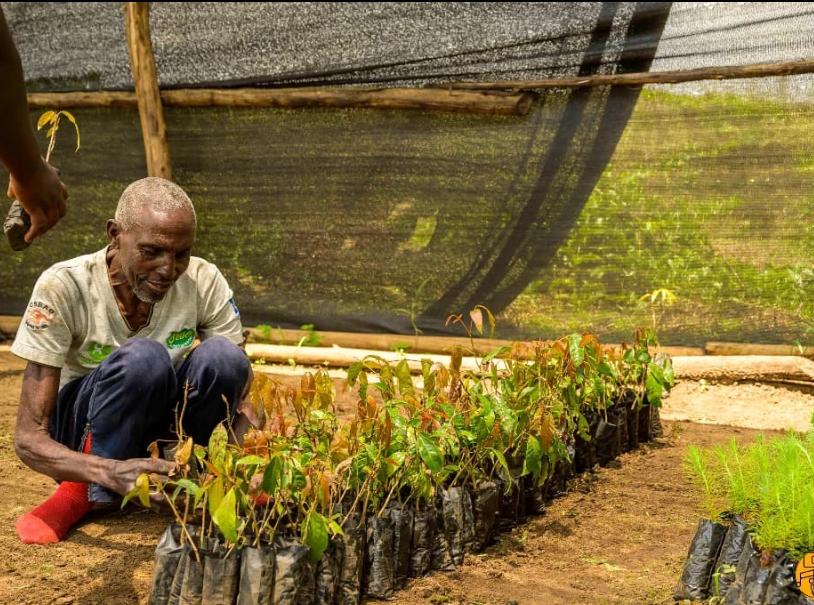
Mwanaume ambaye amefanya kazi ya kusia vitalu kwa miaka mingi anaendelea na shughuli hii, ambayo wakati hii imempatia hasara kwa kukauka kutokana na jua kali ambalo limewaka kwa muda mrefu, pasipo kuwa na mvua.